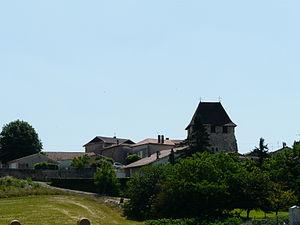
Le village de Saint-Sulpice-de-Roumagnac, Dordogne, France.
Saint-Sulpice-de-Roumagnac est une commune française située dans le département de la Dordogne, en région Nouvelle-Aquitaine.